Payette City Hall and Courthouse

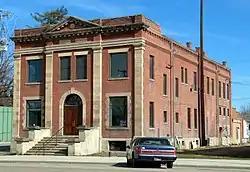

The Payette City Hall and Courthouse, at 3rd Ave. and 8th St. in Payette, Idaho, was built in 1912. It was listed on the National Register of Historic Places in 1979.